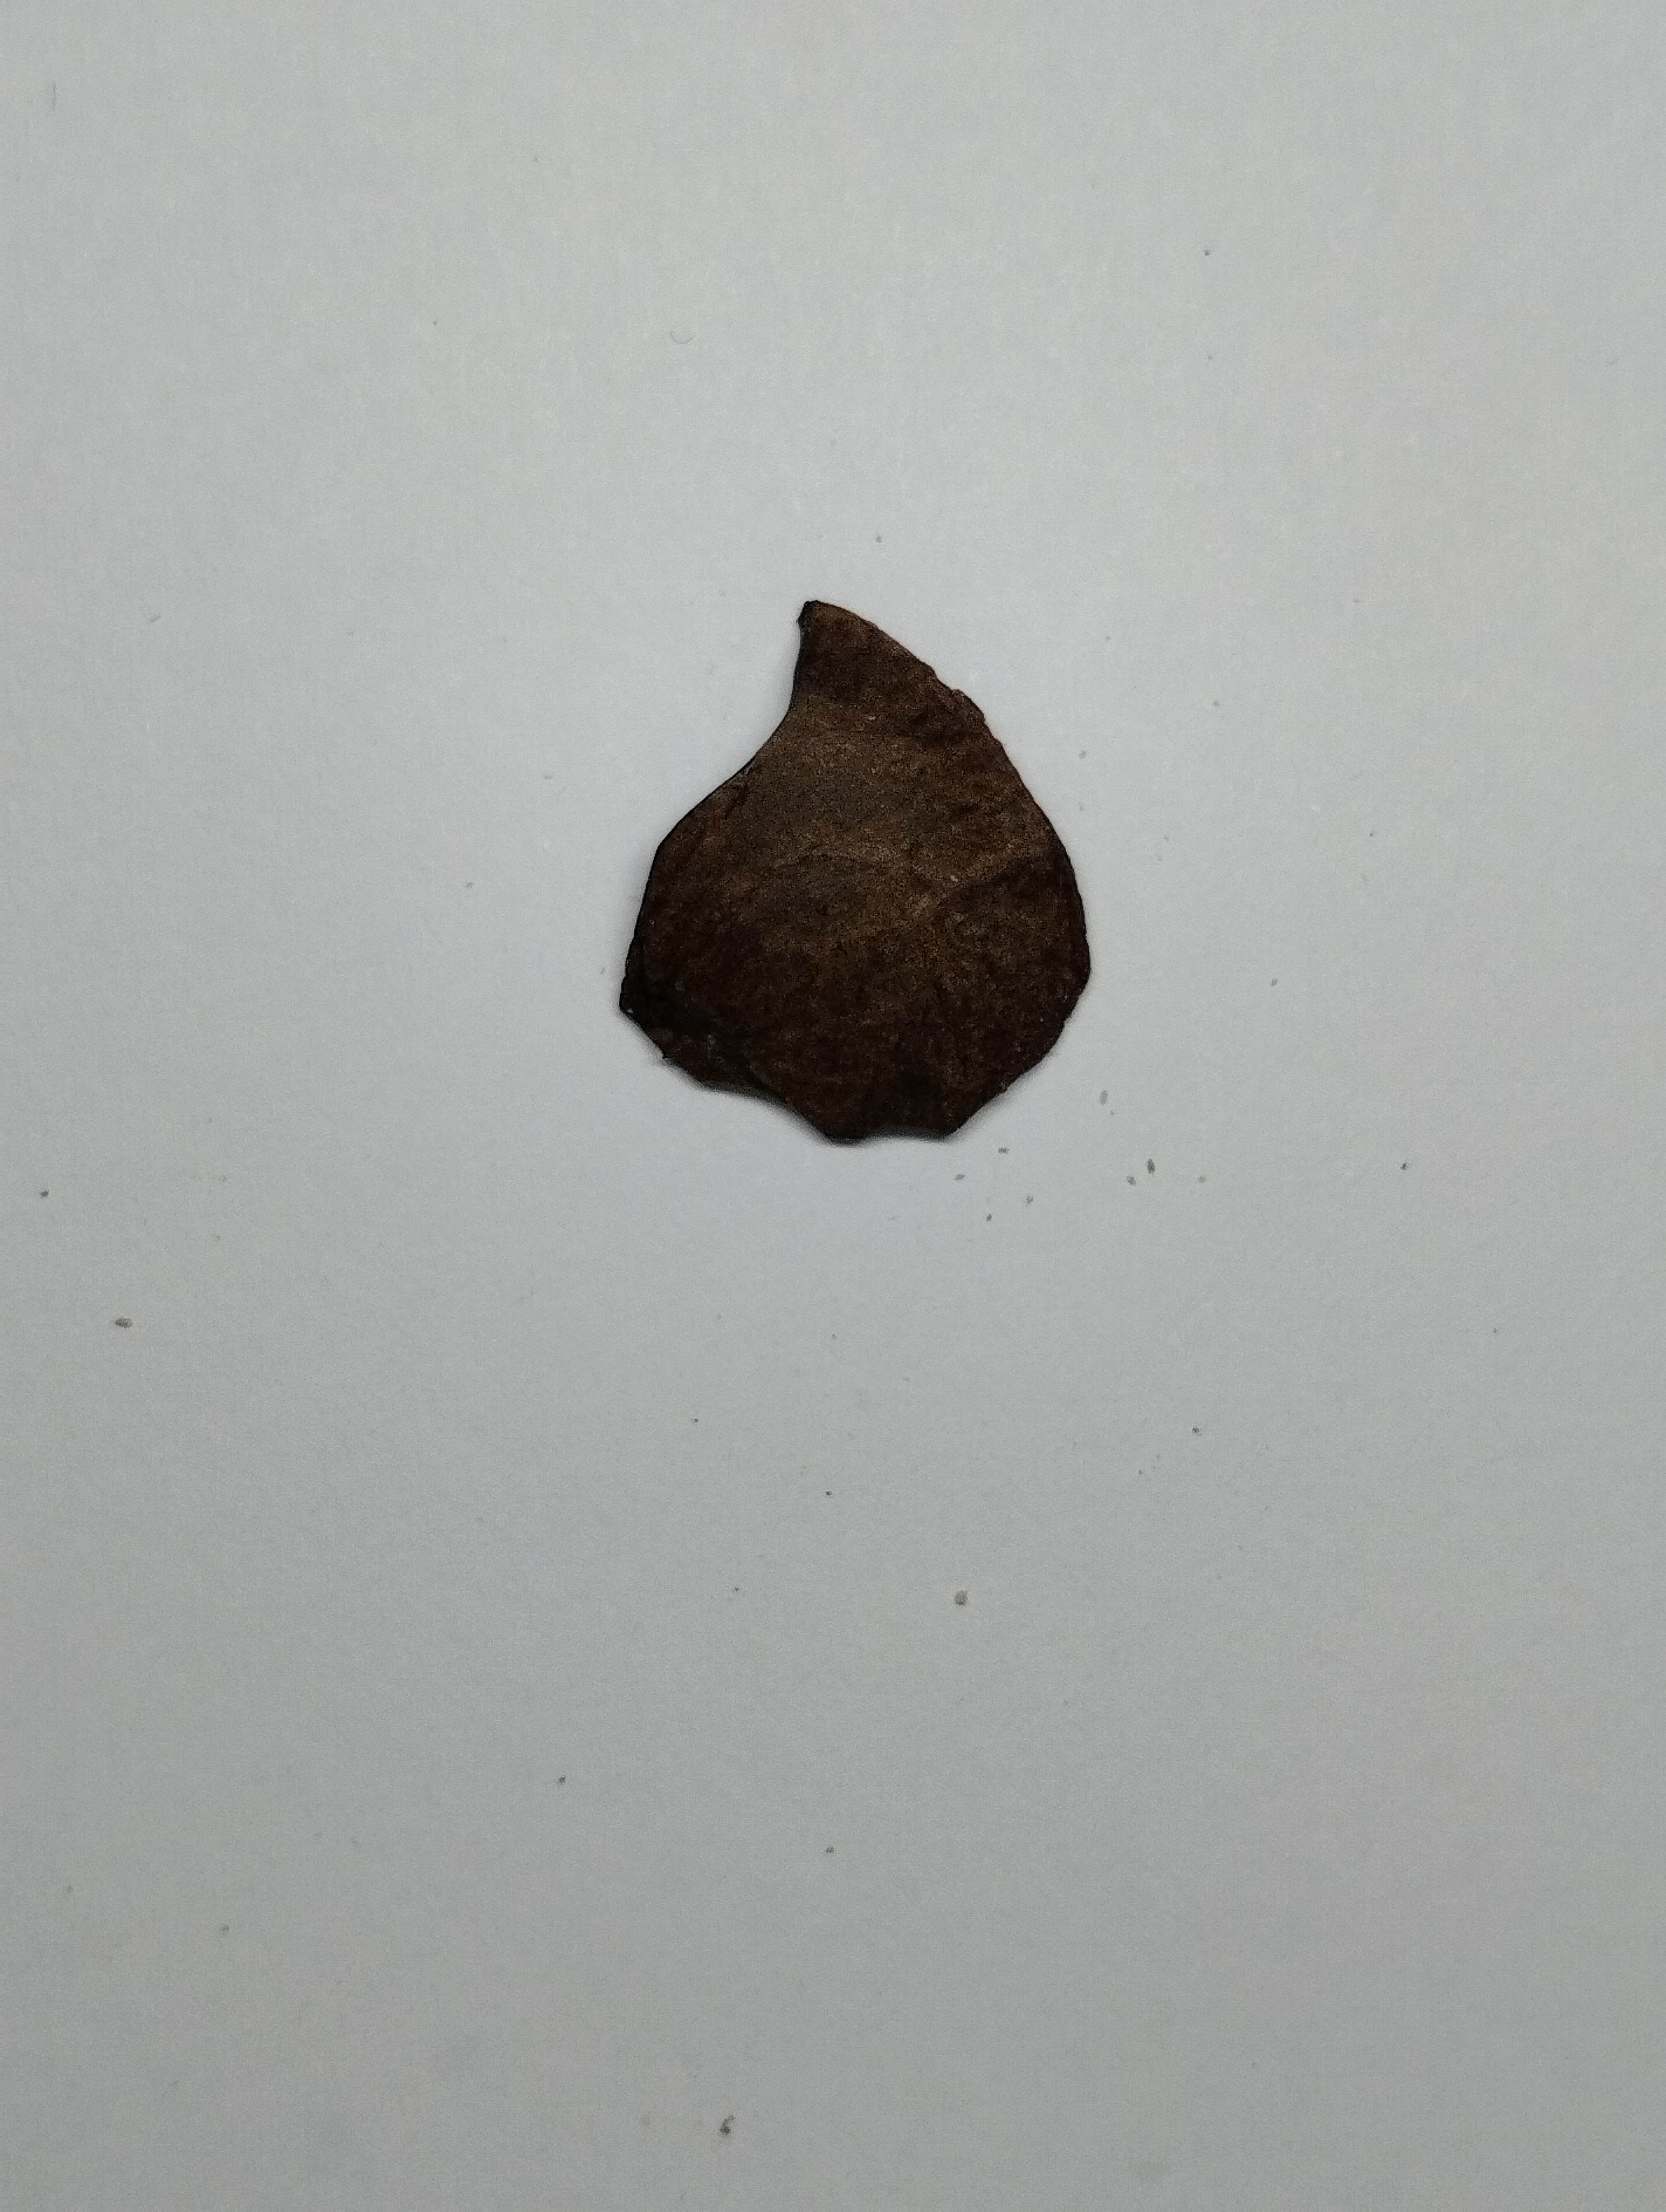
Label: rusak (damaged seed)